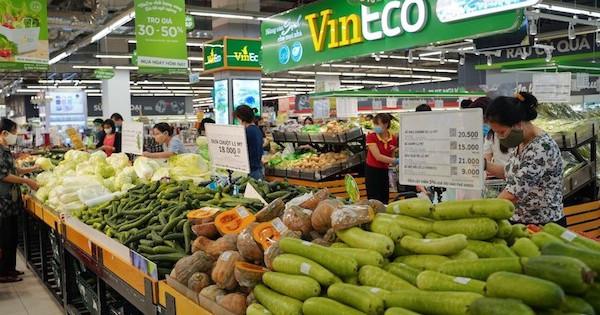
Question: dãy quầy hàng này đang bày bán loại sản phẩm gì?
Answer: rau củ các loại